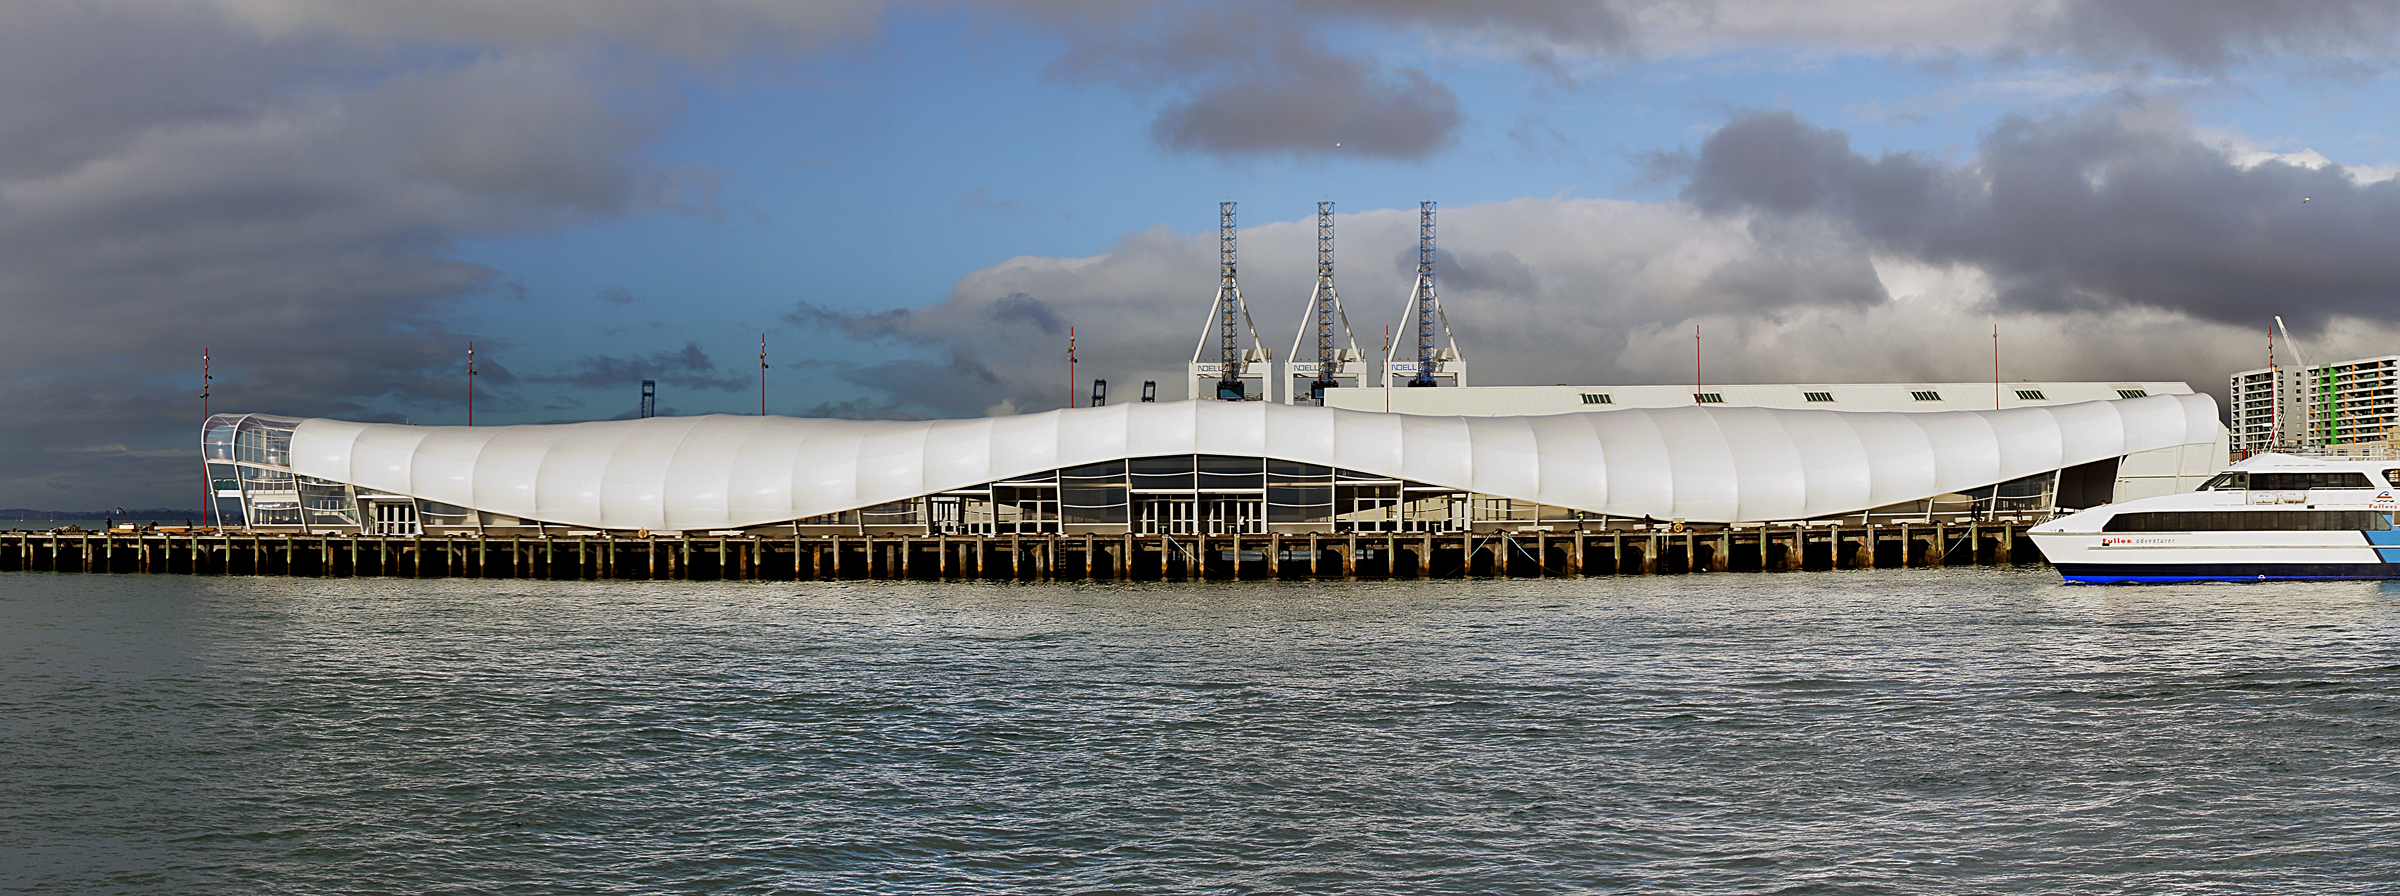
sea, water, structure, bridge, reflection, vehicle, stadium, auckland, sonyalpha, thecloudauckland, venue, portofauckland, sport venue